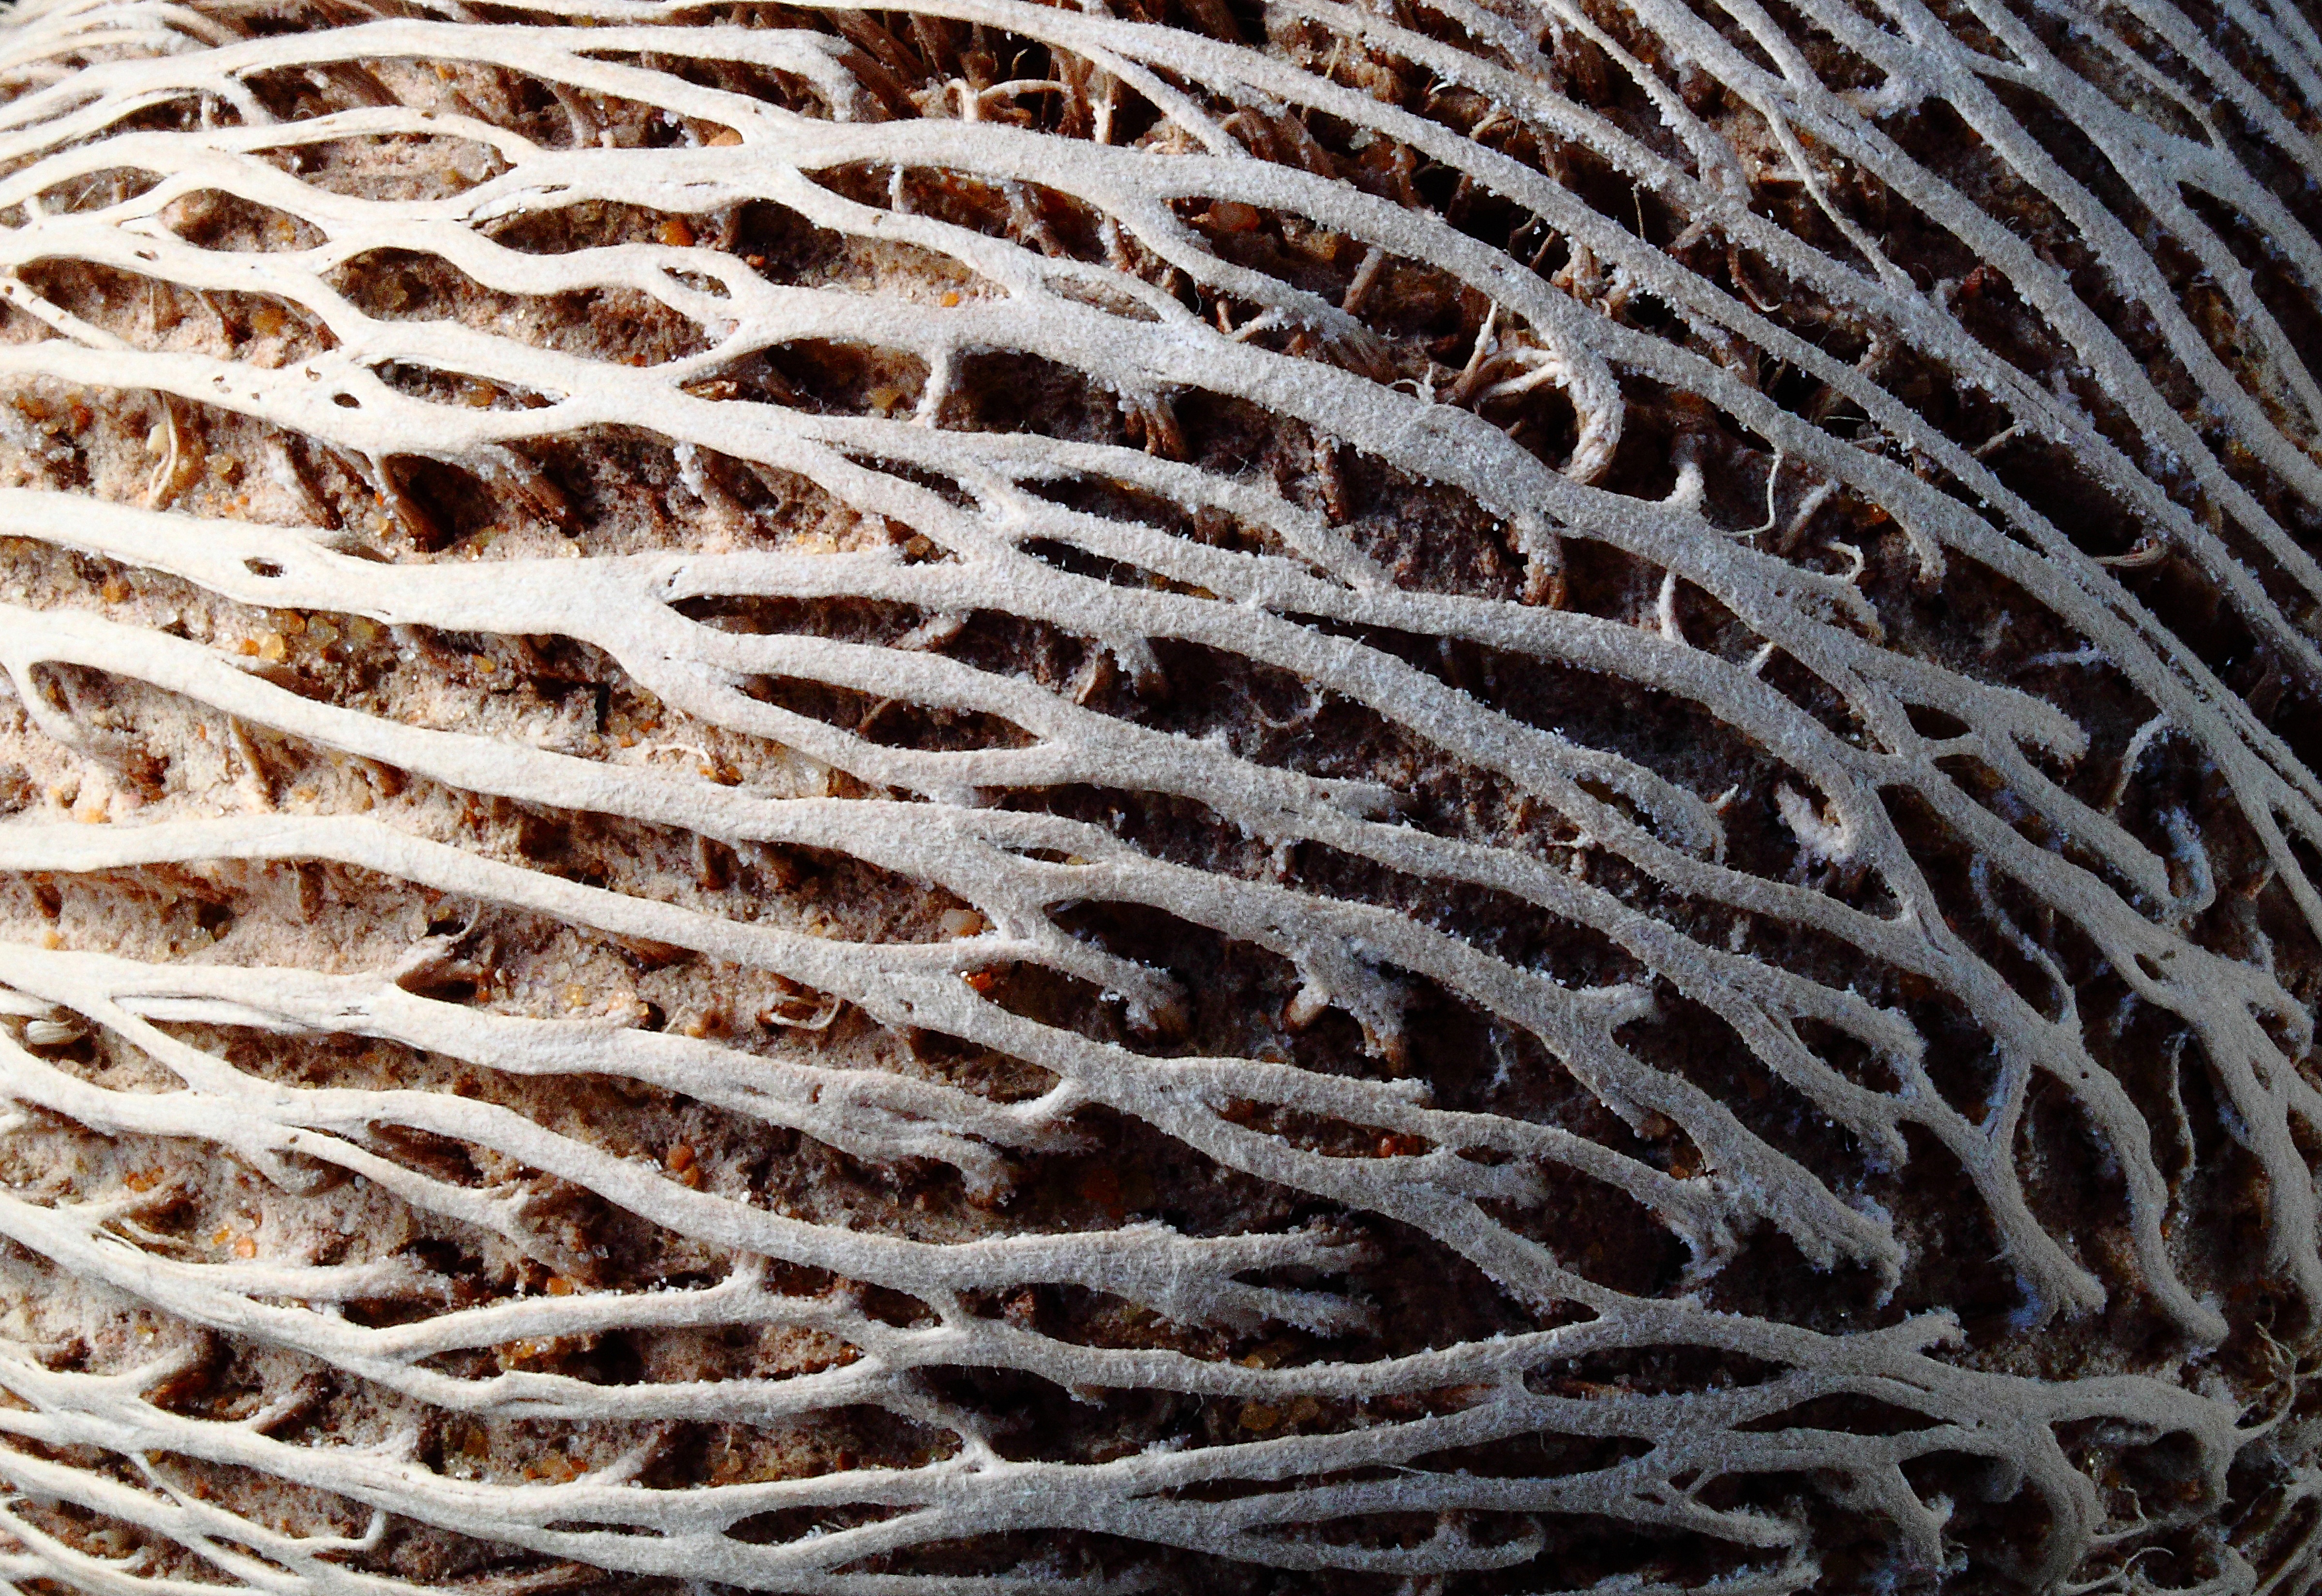
texture, seed, formation, macro, biology, shadow, close, coral, close up, lines, worn, marine biology, stony coral